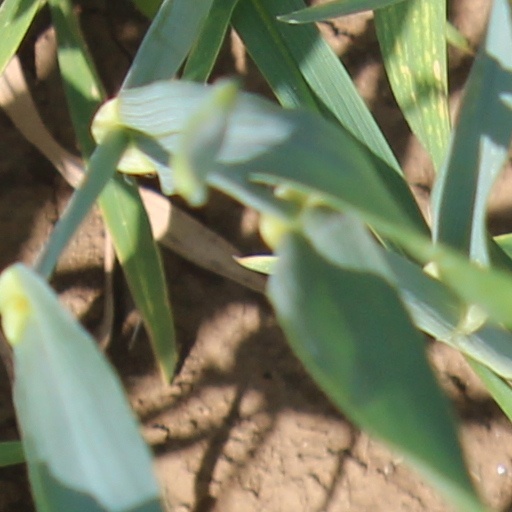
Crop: wheat